Conn O'Neill, 1st Earl of Tyrone

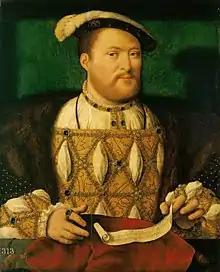
O'Neill travelled to London to submit to Henry VIII the newly established King of Ireland. This was part of a major policy of surrender and regrant in which Gaelic lords formally acknowledged the Crown's authority.

After Tyrone was invaded in 1541 by Sir Anthony St Leger, the lord deputy, Conn and the Geraldine League were defeated and he made his submission. Conn delivered up his son Phelim Caoch O'Neill as a hostage. In early 1542, Phelim was killed with one cast of a javelin by MacDonnell gallowglass according to the entry recording his death in the Annals of the Four Masters of Ireland., just prior to his father's submission to Henry VIII.